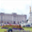
Label: castle